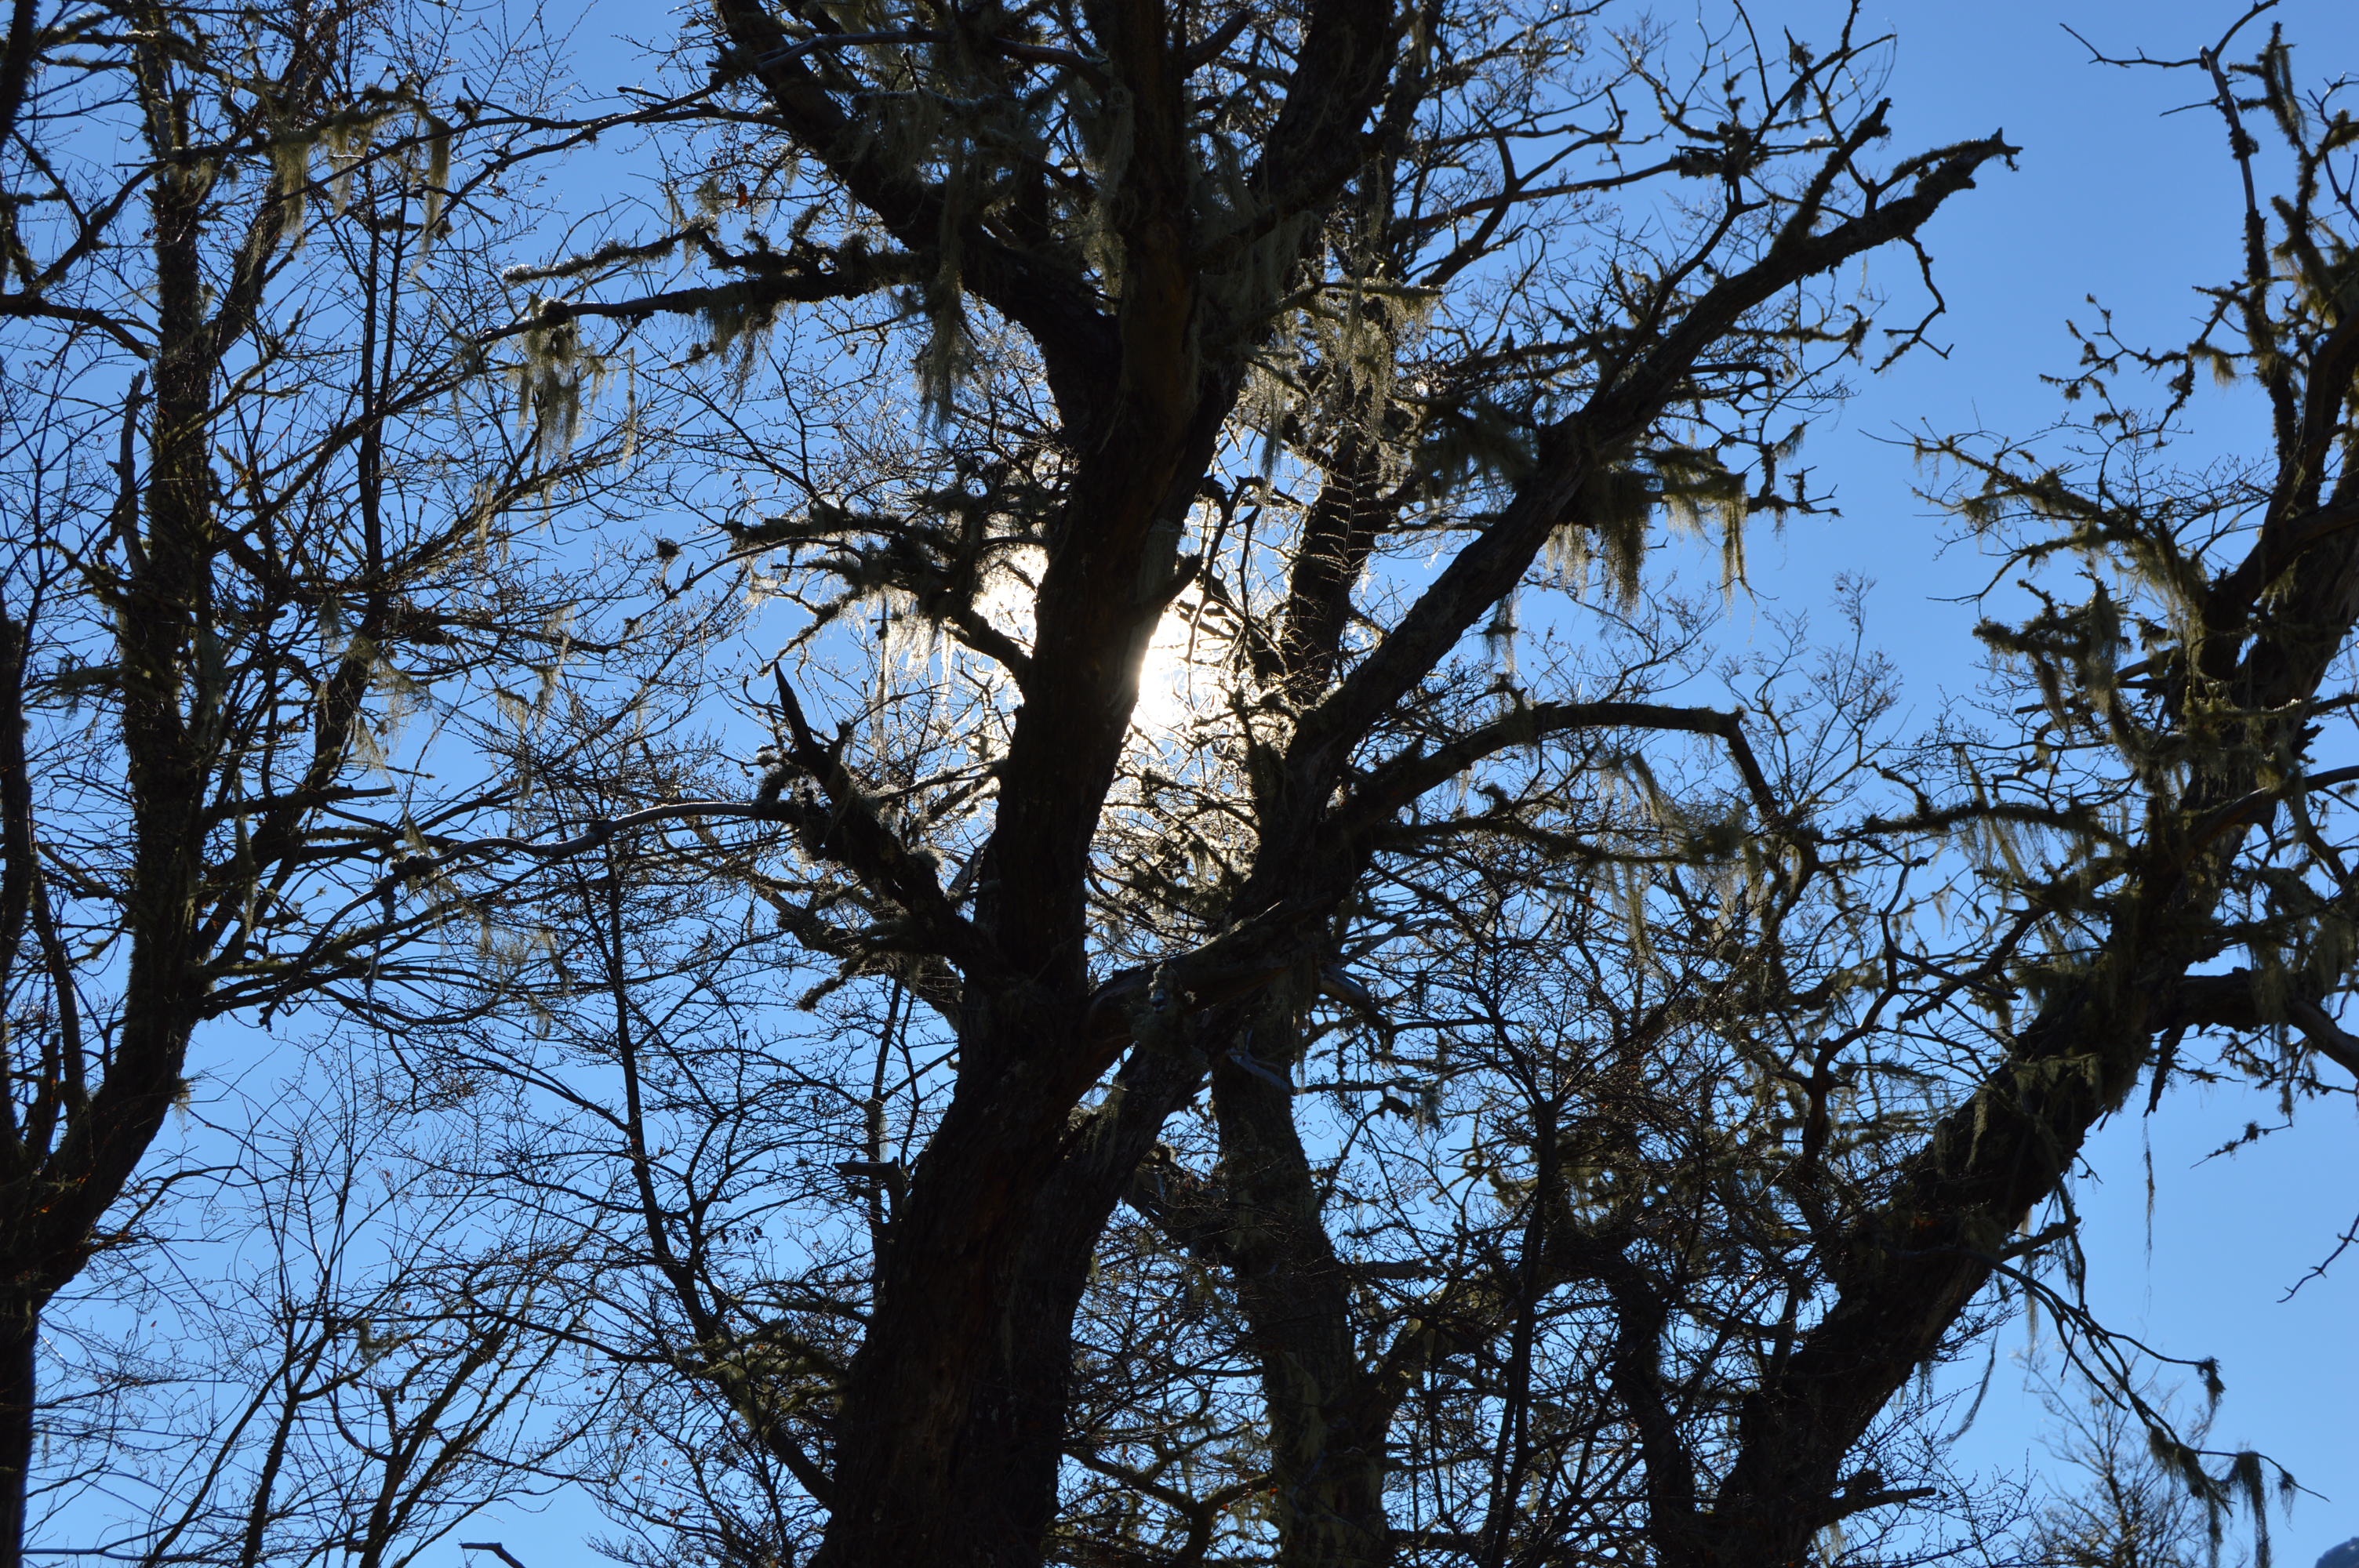
tree, nature, forest, branch, winter, plant, sky, sunlight, leaf, flower, autumn, season, woodland, woody plant